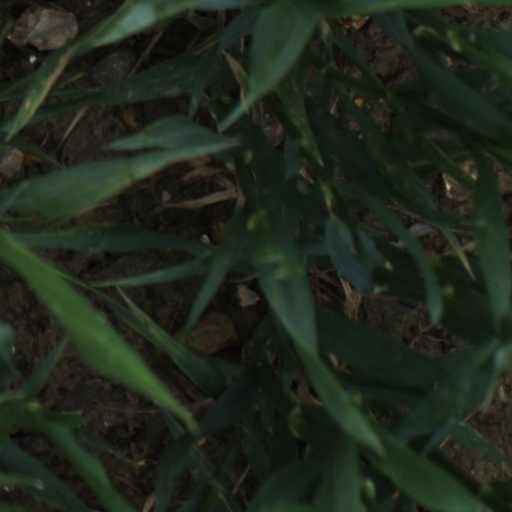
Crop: wheat